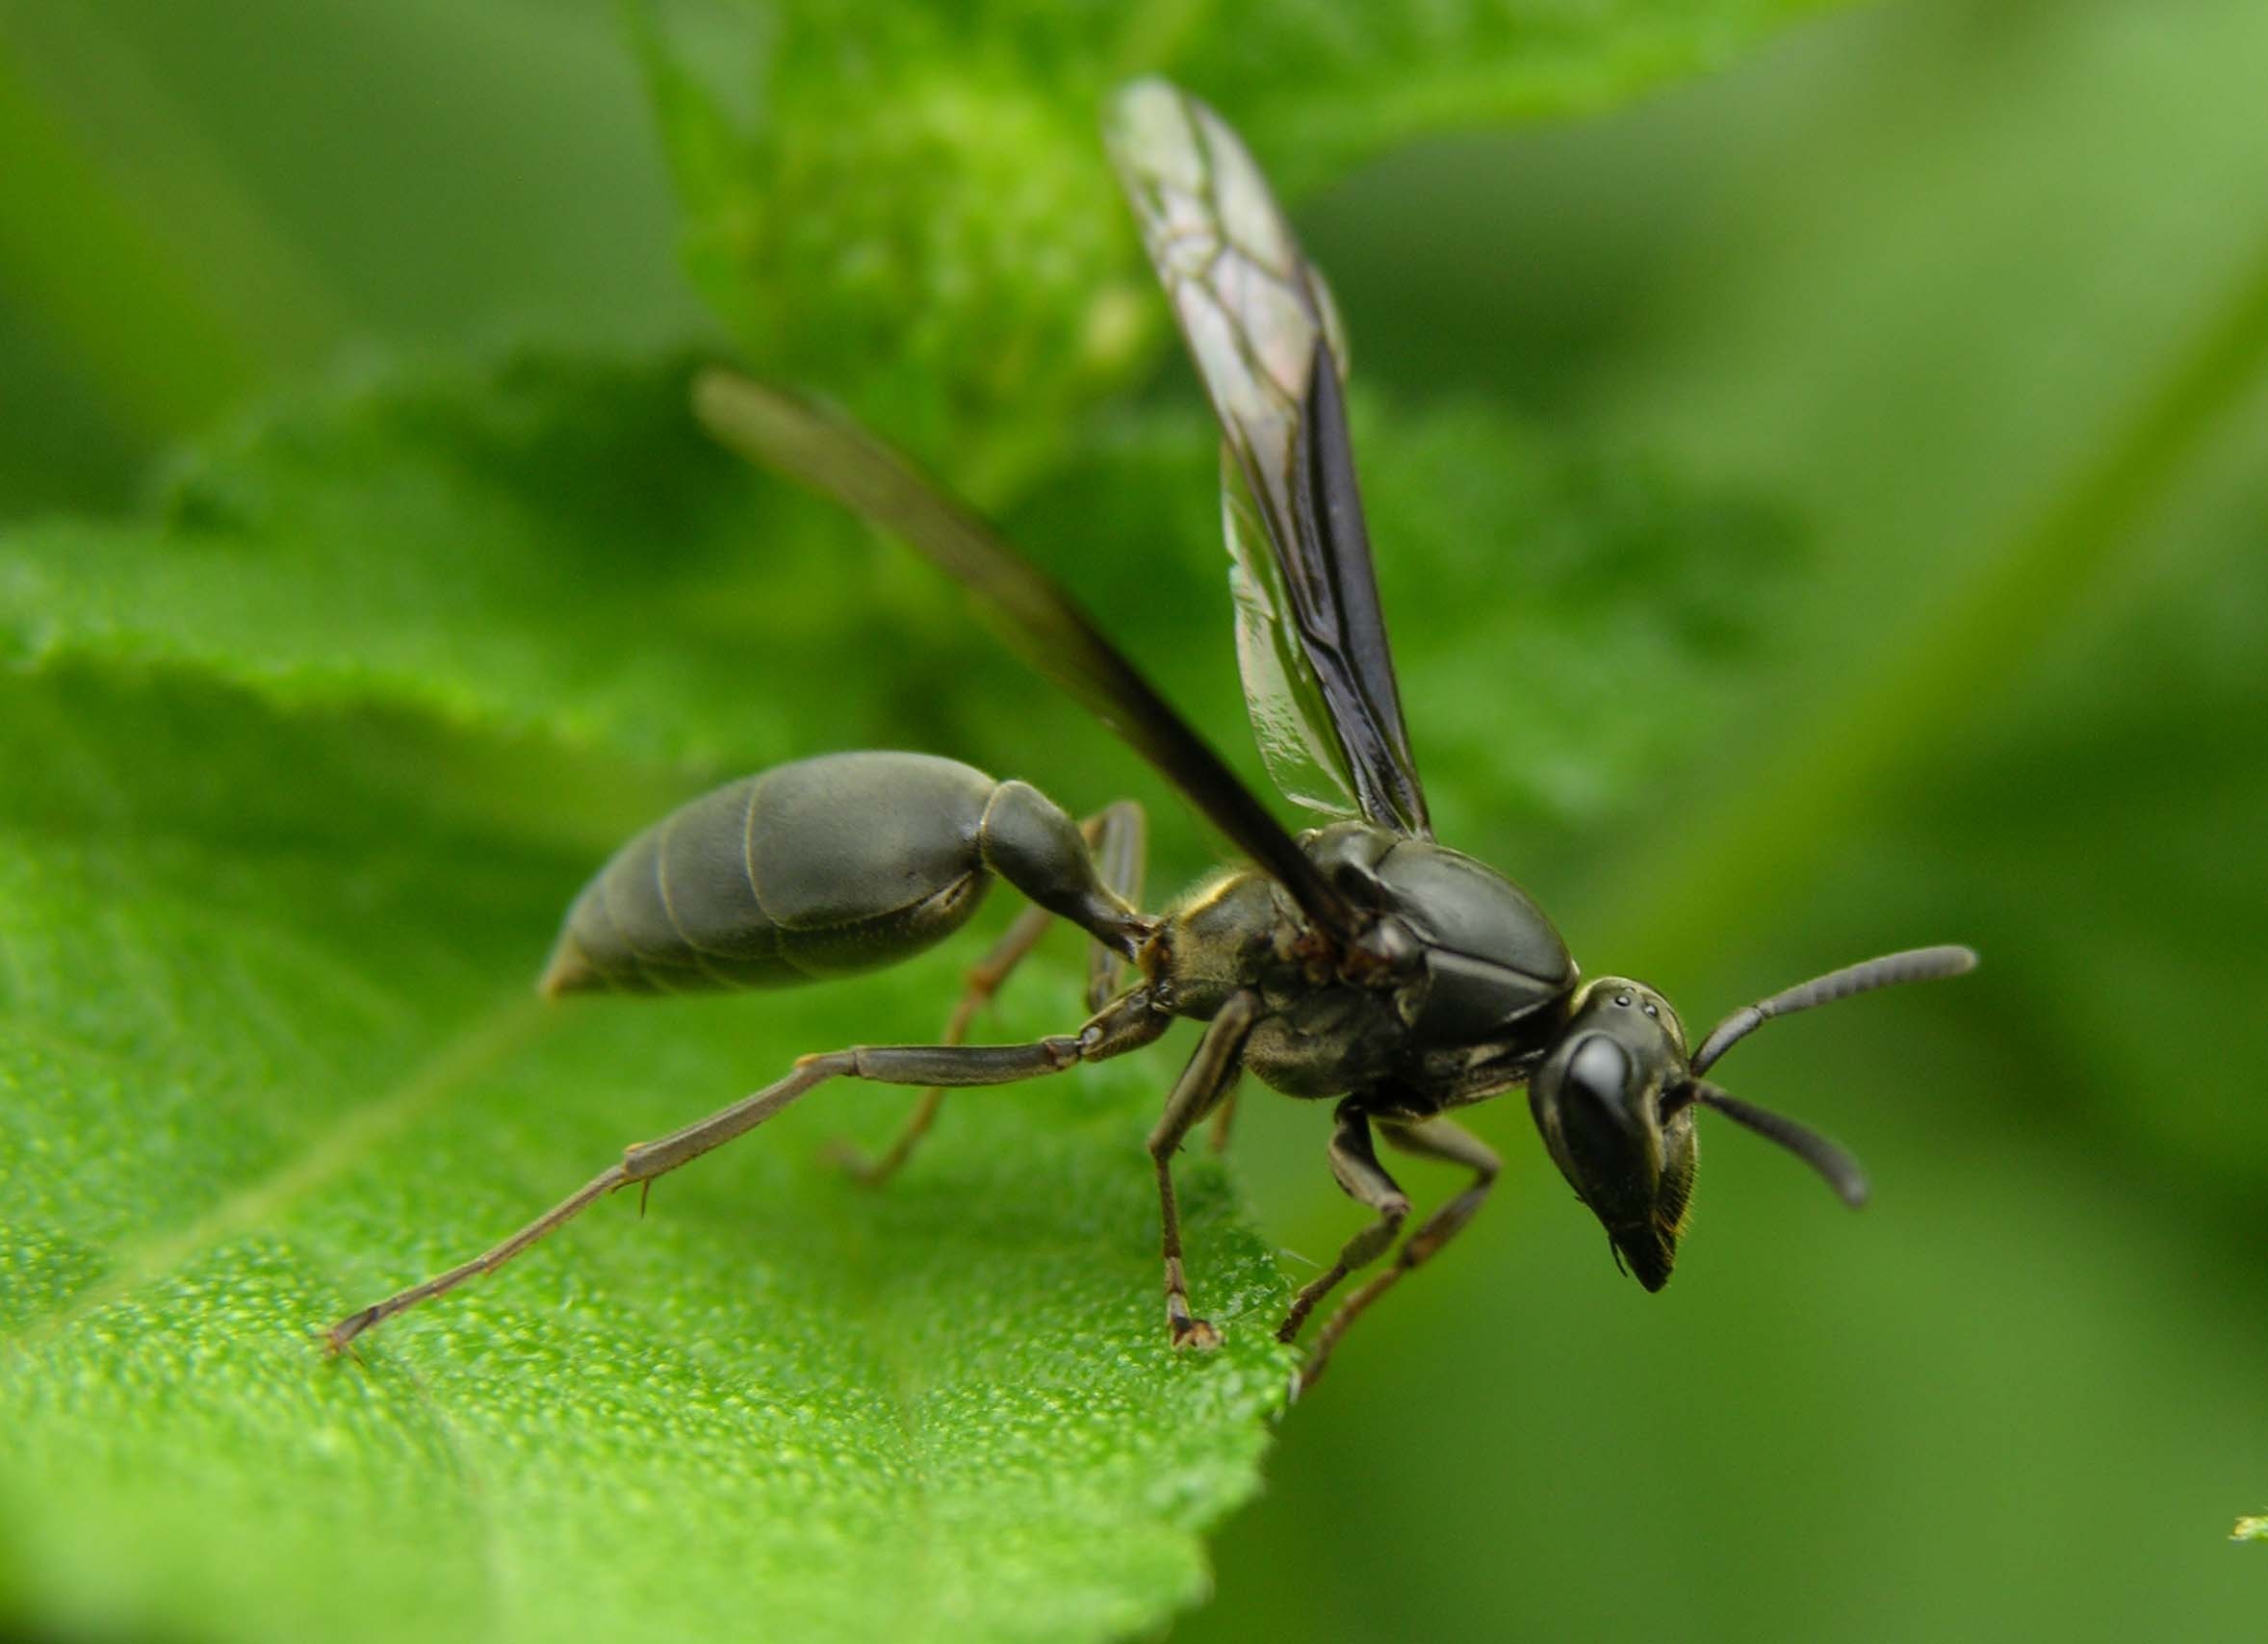
fly, insect, fauna, invertebrate, close up, hornet, ant, pest, macro photography, arthropod, green sheet, pedro nunes, leaf beetle, membrane winged insect